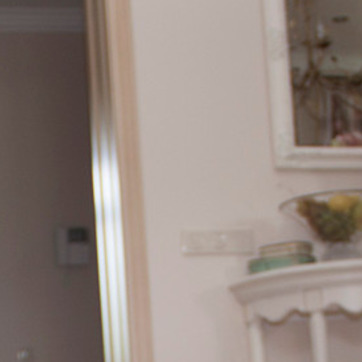
Material: painted